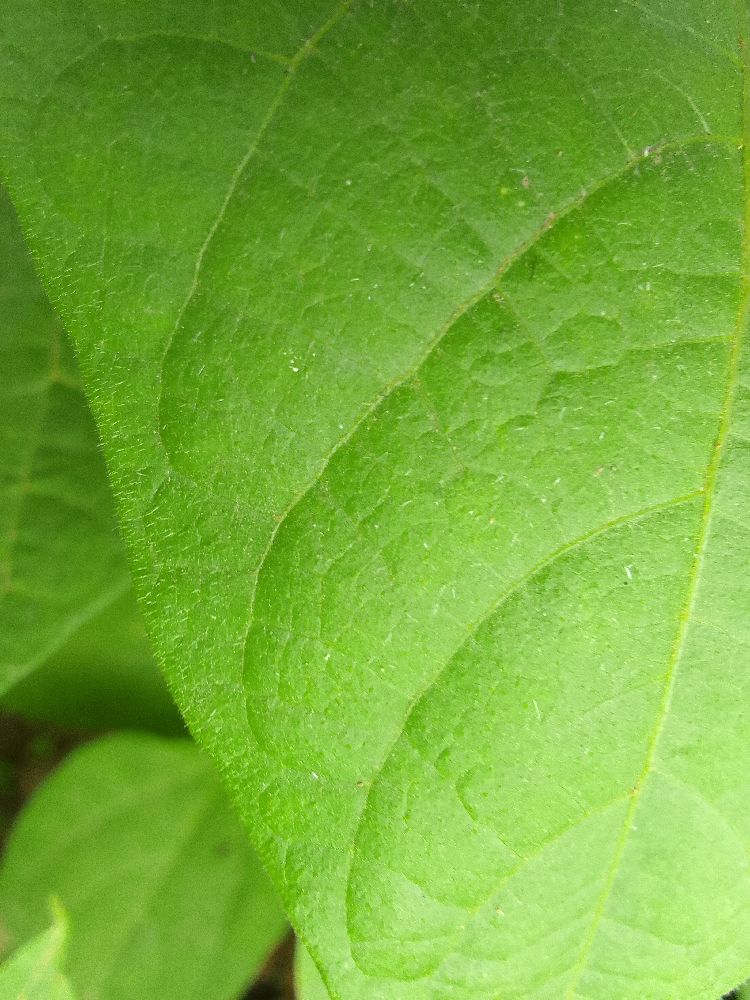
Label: healthy